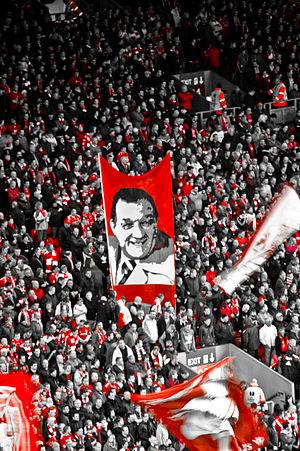
Liverpool est un club de football anglais fondé le 13 aout 1892 et installé dans la ville de Liverpool, dans le nord-ouest de l'Angleterre. Il évolue à Anfield depuis sa création. Ses joueurs s'entraînent à Melwood et sont surnommés les Reds. L'emblème du club est le Liver bird ; son hymne et sa devise, You'll Never Walk Alone, est devenu un chant mondialement connu.